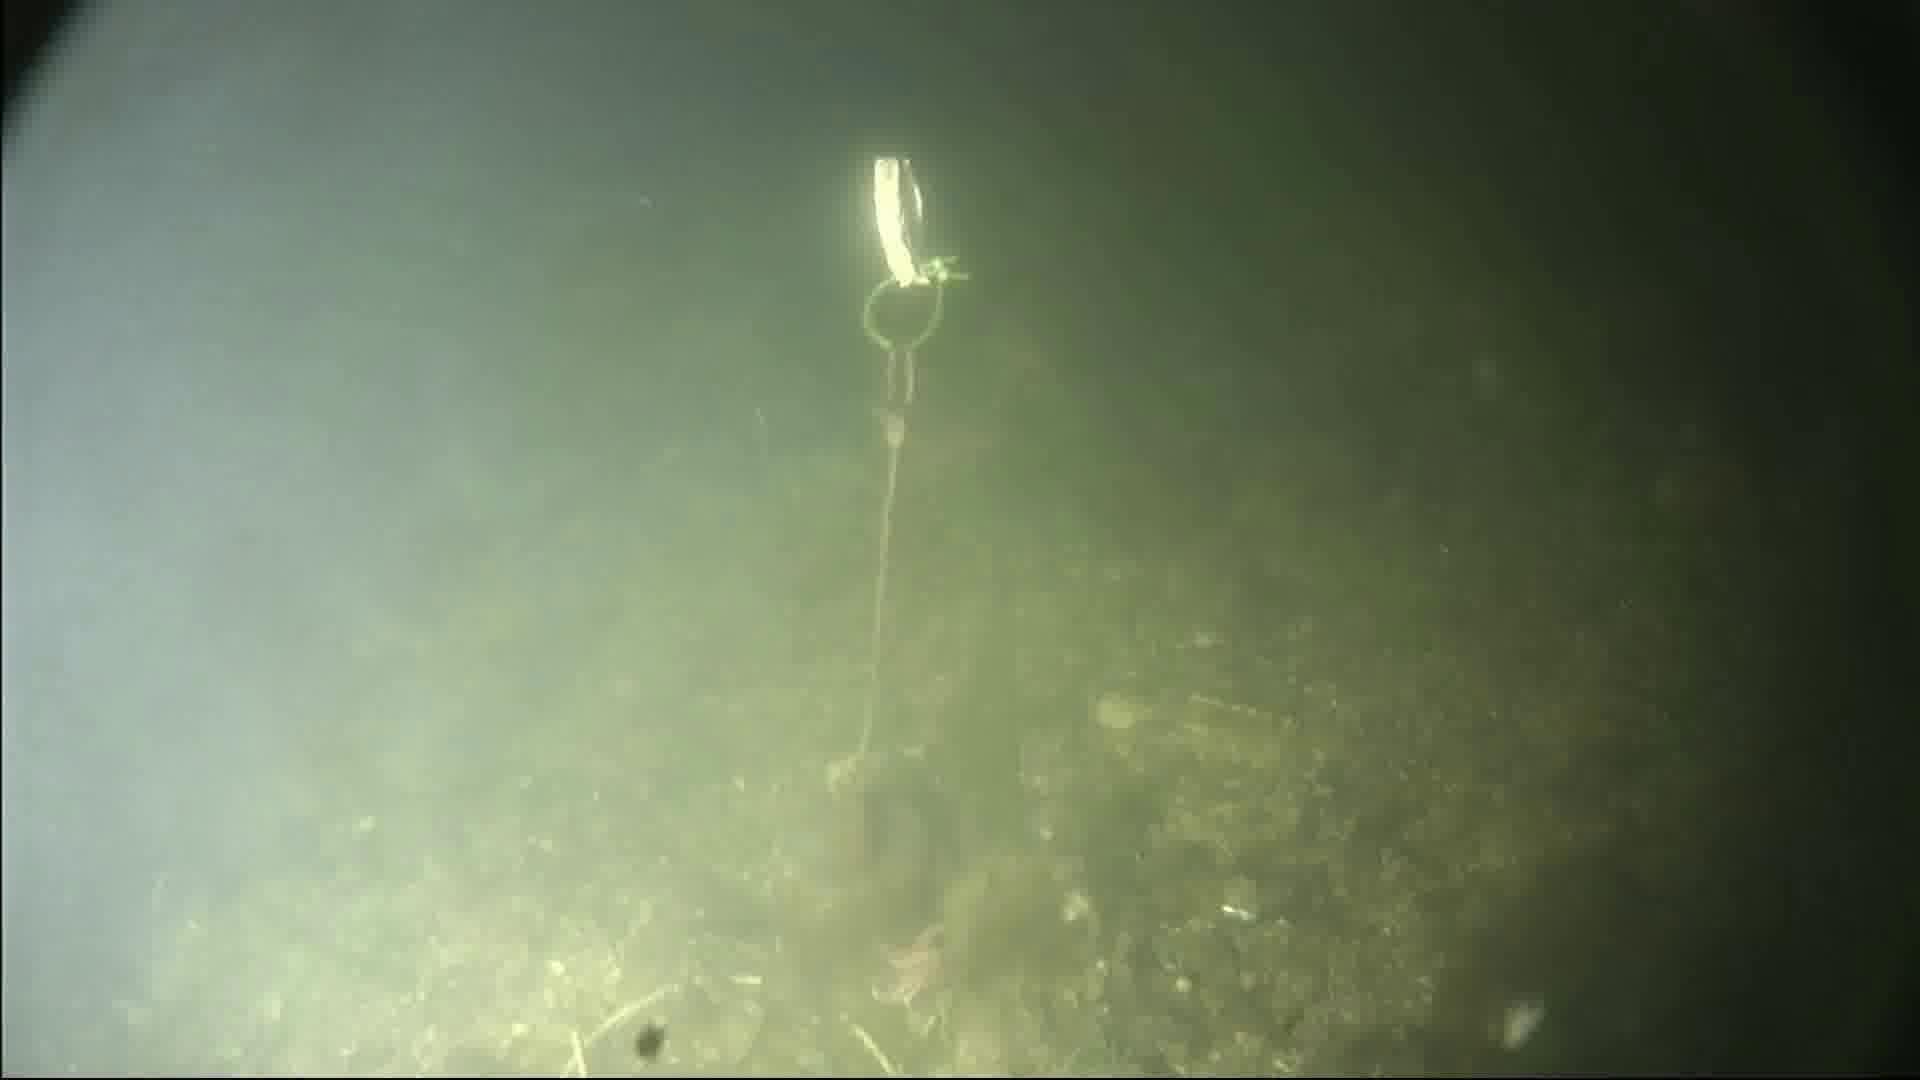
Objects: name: starfish